Gitta-Maria Sjöberg

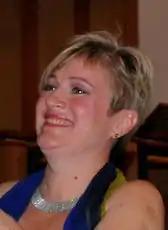
Gitta-Maria Sjöberg

Gitta-Maria Sjöberg (born 25 July 1957) is a Swedish operatic soprano who celebrated her 25th anniversary as a soloist with the Royal Danish Theatre in 2013. She has frequently performed outside Denmark, especially in Germany and Sweden as well as in North and South America.